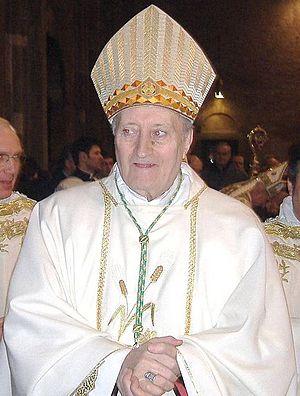
Giuseppe Merisi, né le 25 septembre 1938 à Treviglio dans la province de Bergame en Italie, est un évêque catholique italien, évêque émérite de Lodi depuis août 2014.